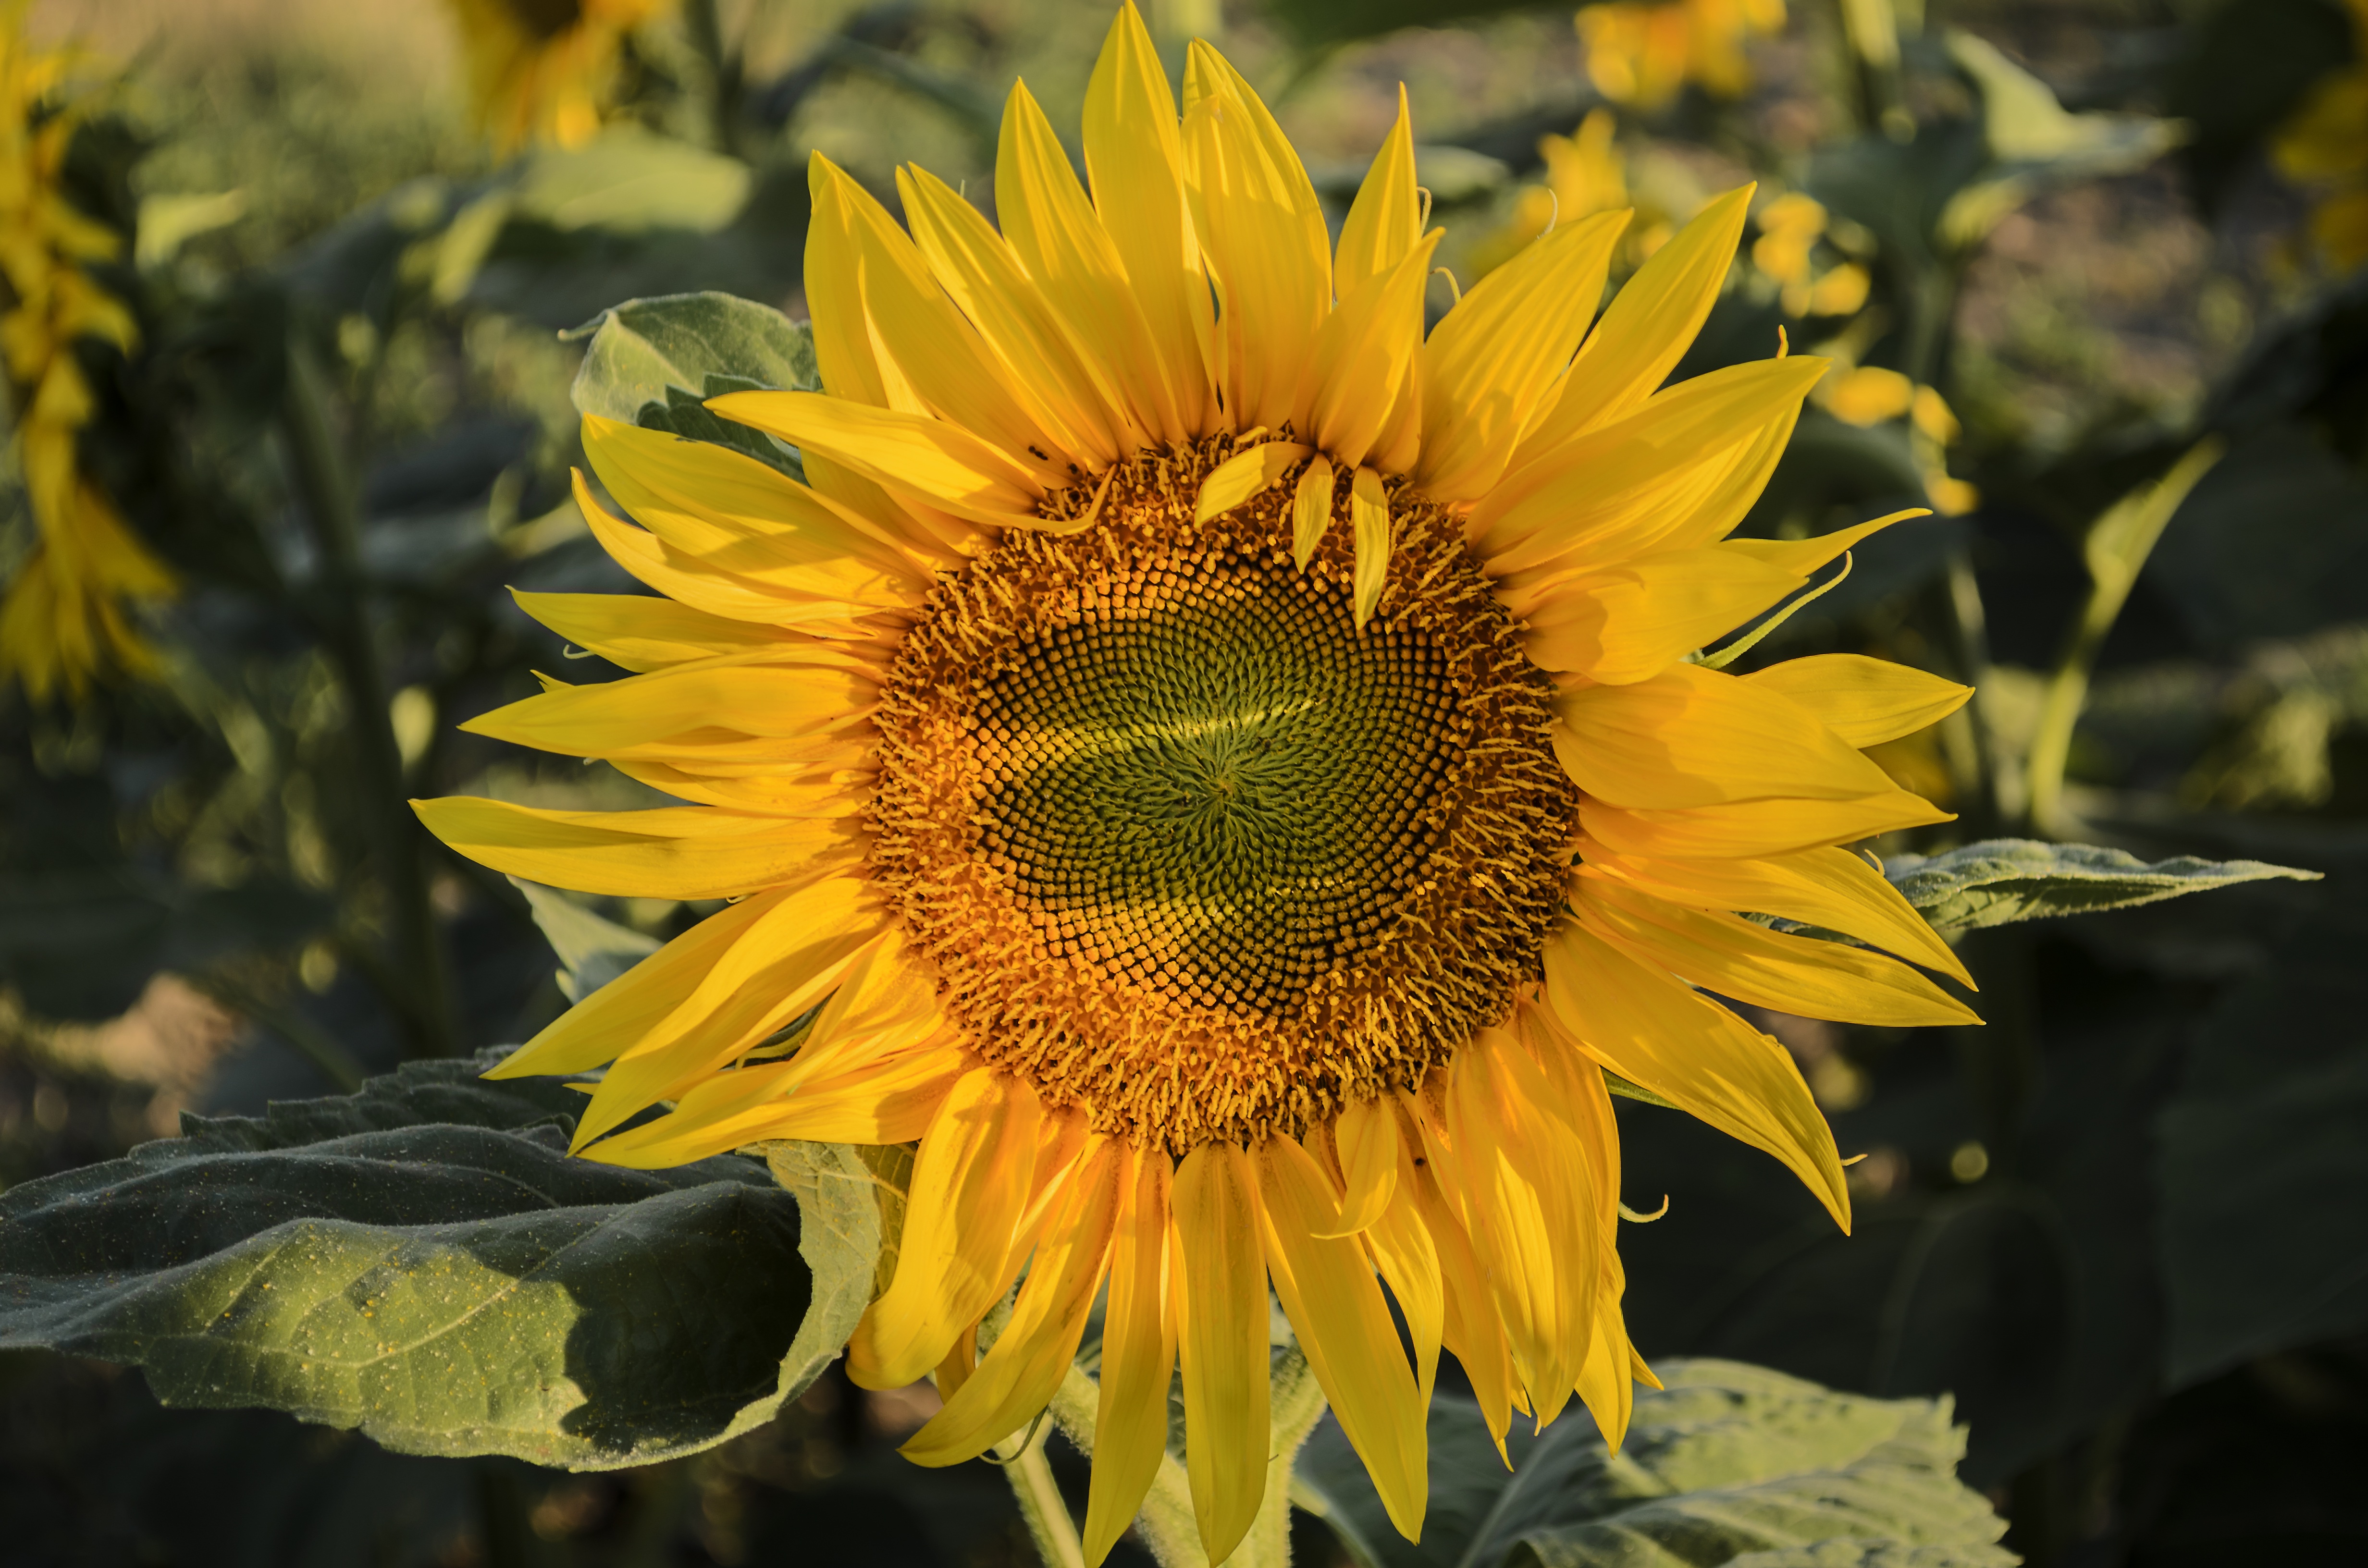
nature, plant, sunshine, meadow, flower, petal, summer, botany, yellow, flora, sunflower, plants, yellow flower, wildflower, flowers, vegetarian food, spring flowers, macro photography, summer flowers, sunflower field, flowering plant, daisy family, sunflower yellow, sunflower seed, plant stem, land plant